Max Bullough

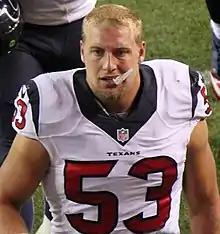
Bullough with the Houston Texans

Max Levi Bullough (born February 11, 1992) is an American football coach and former linebacker who is the linebackers coach of the Notre Dame Fighting Irish. He played college football at Michigan State. He signed with the Houston Texans of the National Football League (NFL) as an undrafted free agent in 2014.